Levente Révész

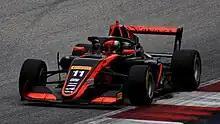
Révész racing in the 2022 Formula Regional European Championship at the Red Bull Ring.

In 2022 he joined the Evans GP Academy to compete in the Formula Regional Asian Championship. He finished the season in 23rd.